Edward Piszek

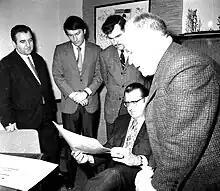
Piszek (seated) in 1971

Edward John Piszek (pronounced PEE-zeck; 24 October 1916 – 27 March 2004) co-founded the Mrs. Paul's frozen foods brand with John Paul, a bread salesman. Piszek bought out his partner in the 1950s.